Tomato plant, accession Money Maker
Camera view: bottom (45 deg); turntable rotation: 0 degrees
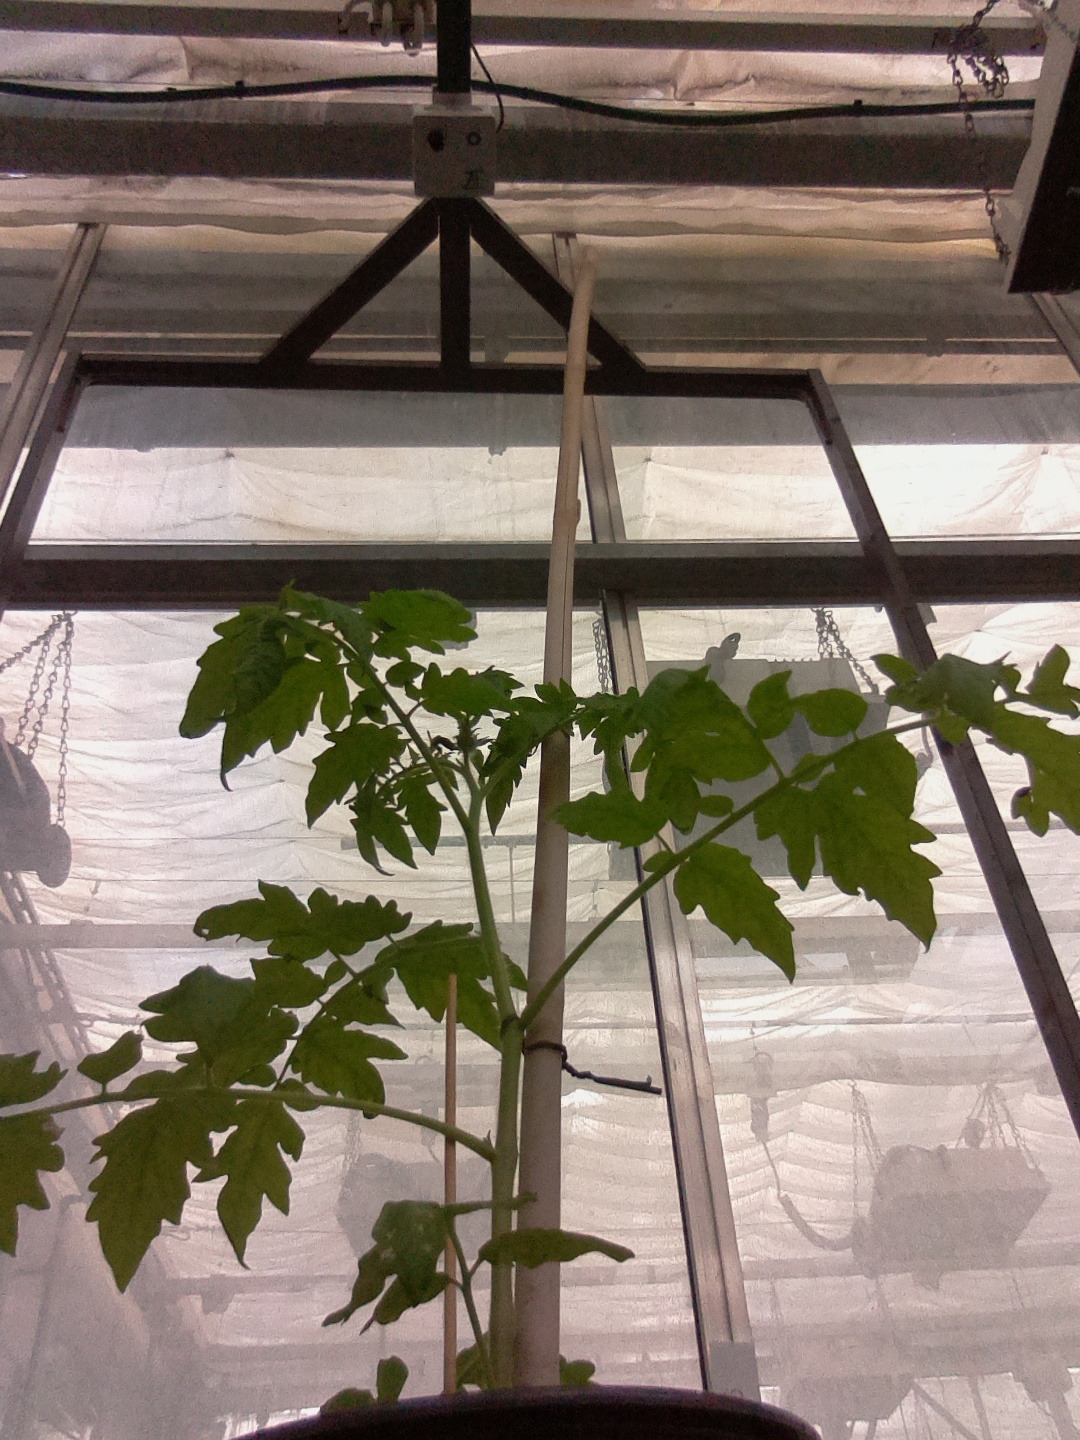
BBCH growth stage 14: 8 of true leaves visible